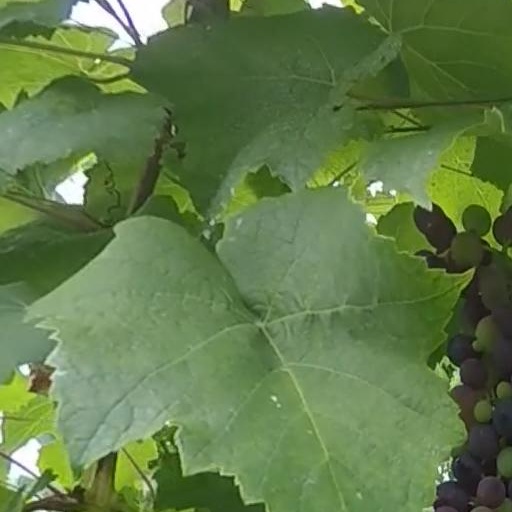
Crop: grape